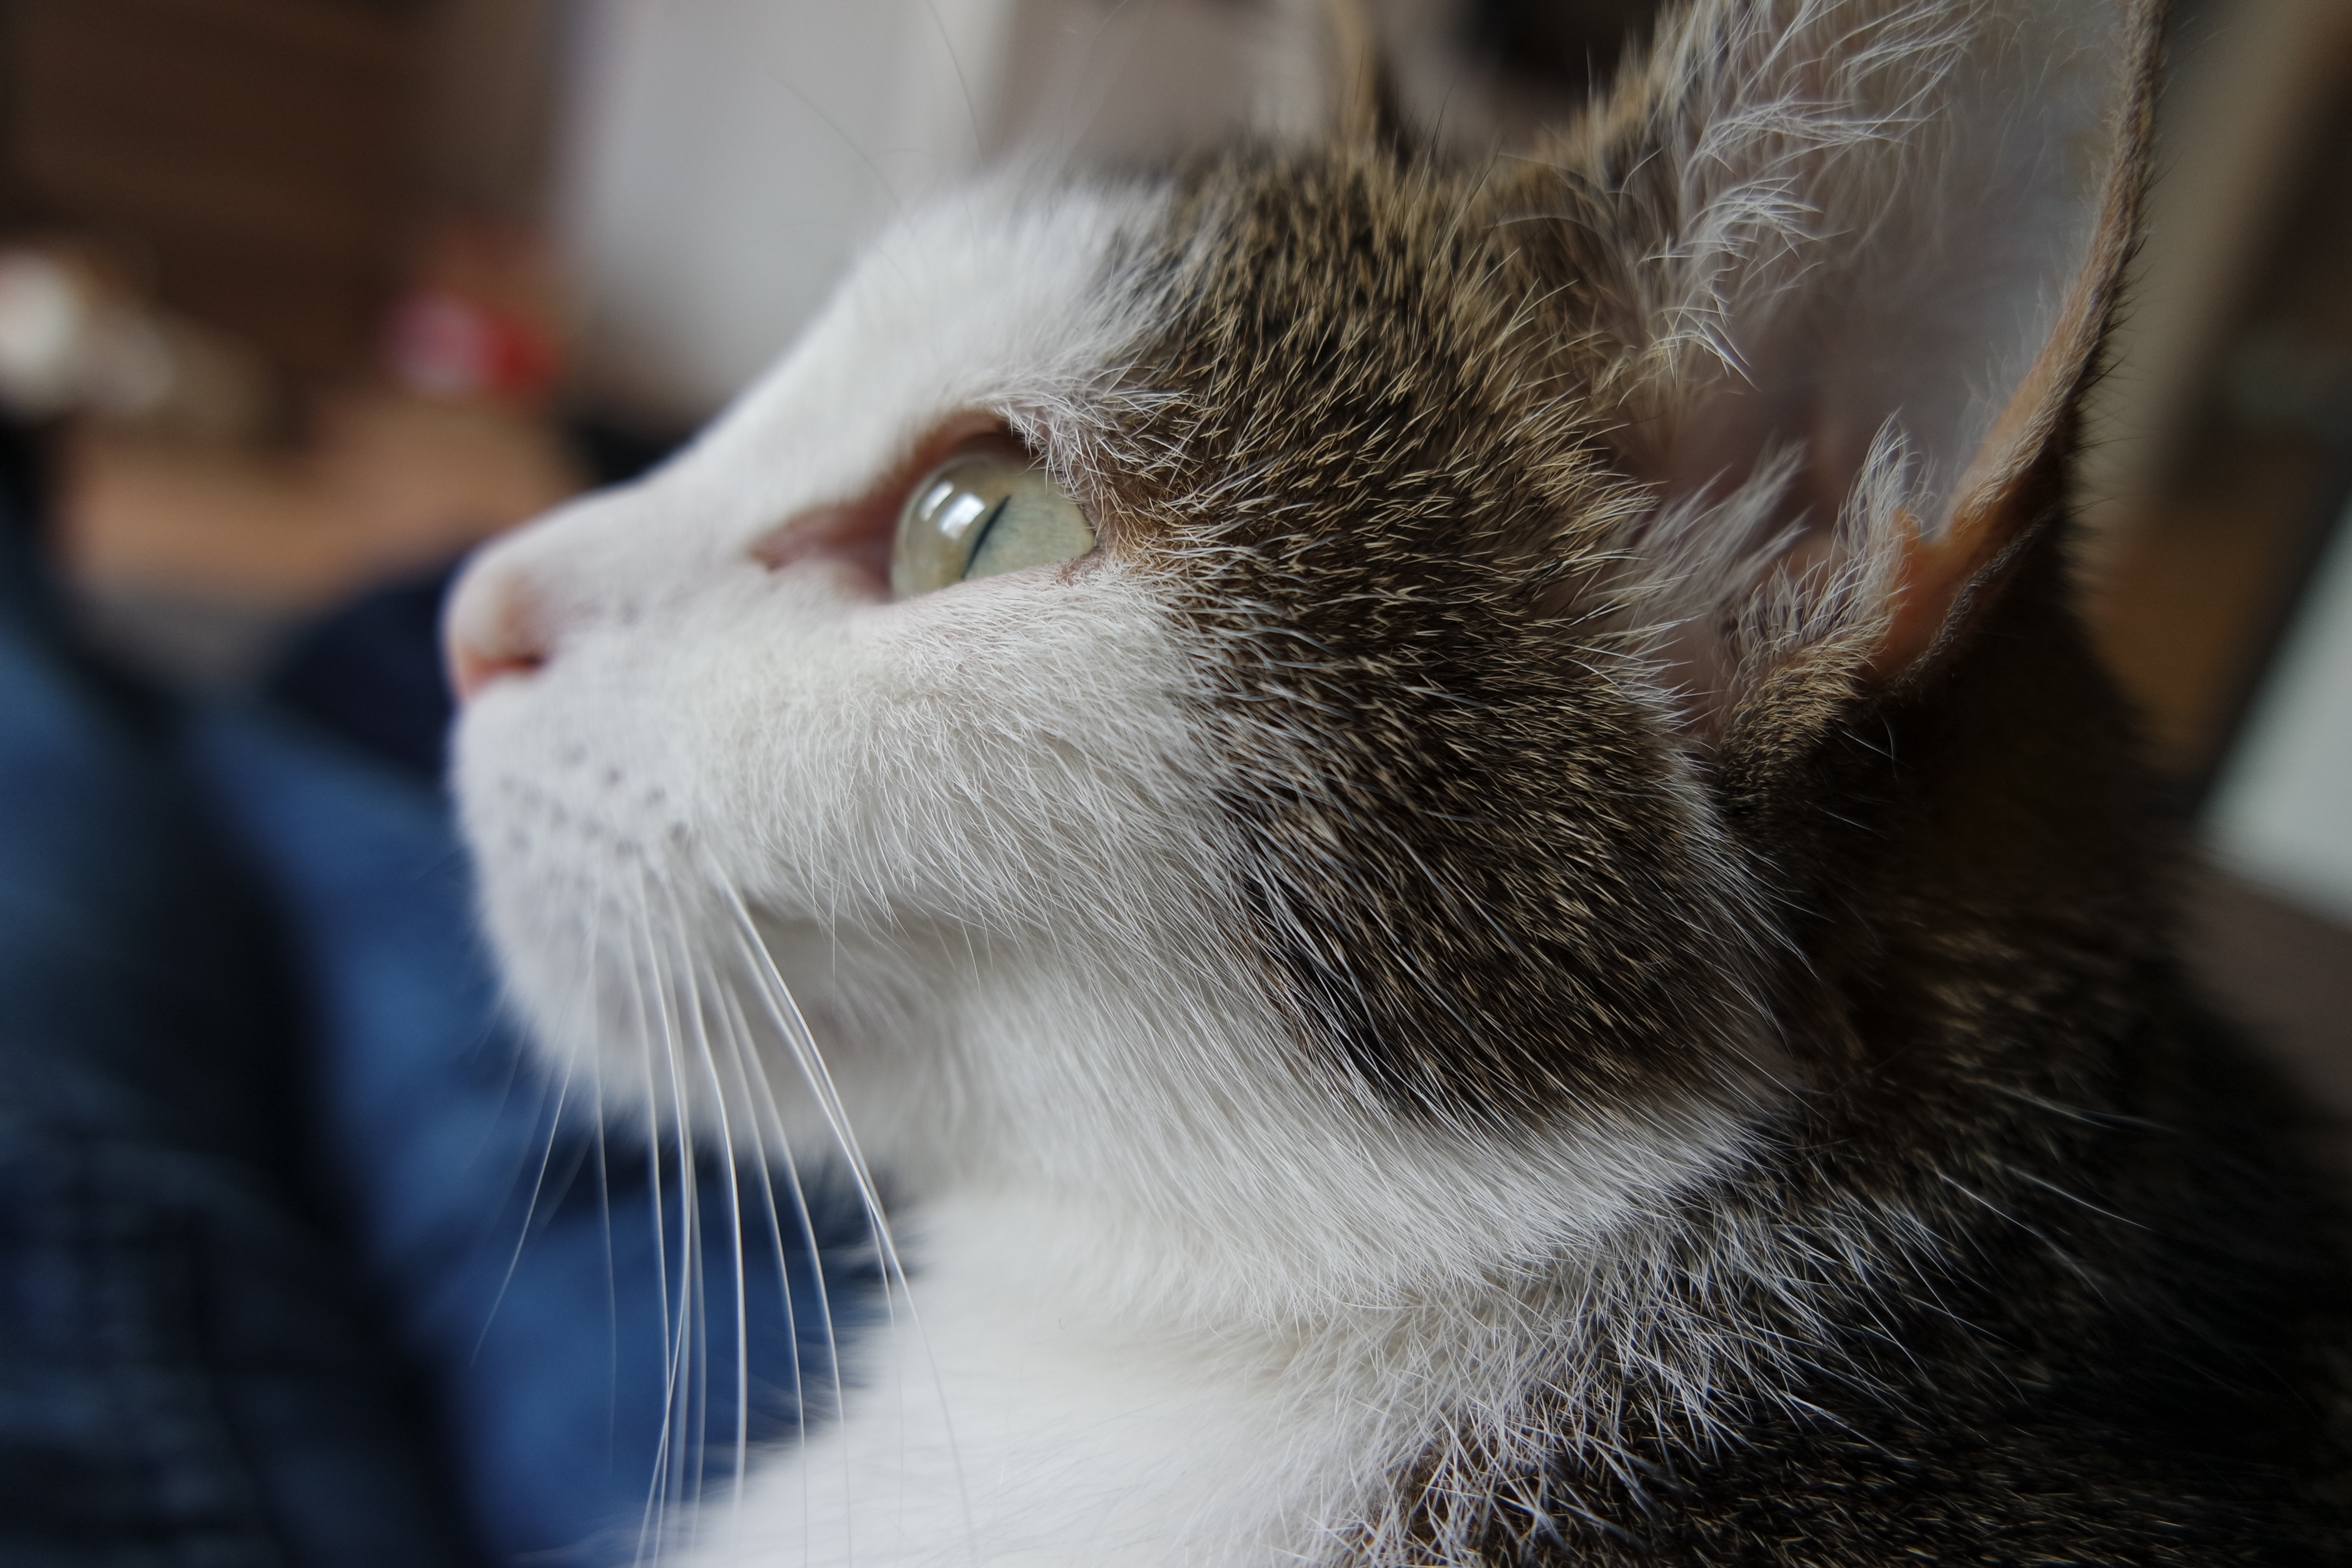
white, sweet, animal, cute, female, pet, kitten, cat, mammal, close up, nose, whiskers, snout, skin, vertebrate, pretty, mieze, domestic cat, cute cat, dear, tiger cat, cat face, young cat, cat's eyes, house tiger, small to medium sized cats, cat like mammal, domestic short haired cat